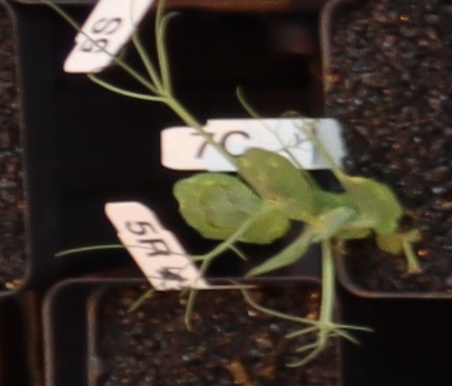
Label: Field Pea